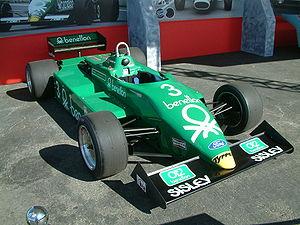
Le Tyrrell Racing est une ancienne écurie britannique de sport automobile, fondée en 1960 par Ken Tyrrell. Présente en Formule 1 de 1968 à 1998, elle a connu son heure de gloire avec les trois titres mondiaux de Jackie Stewart. Elle est aussi connue pour avoir engagé la P34, l'unique monoplace à six roues ayant couru en F1, et avoir offert au moteur Cosworth DFV sa 155ᵉ et dernière victoire en F1.